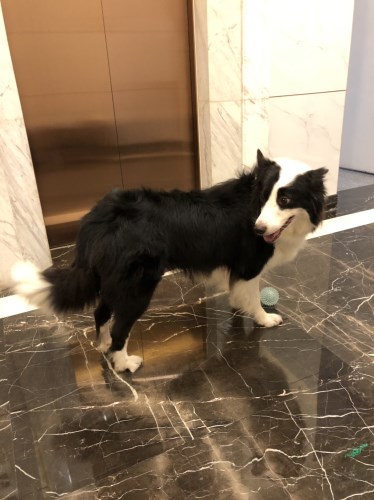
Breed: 2594-n000109-Border_collie